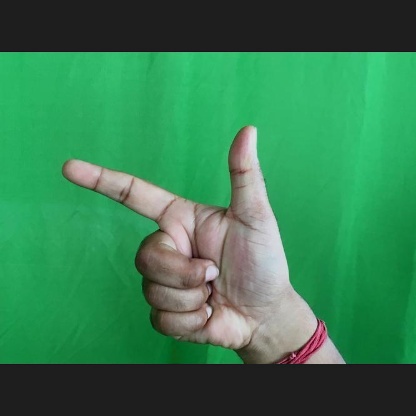
Mudra: Chandrakala